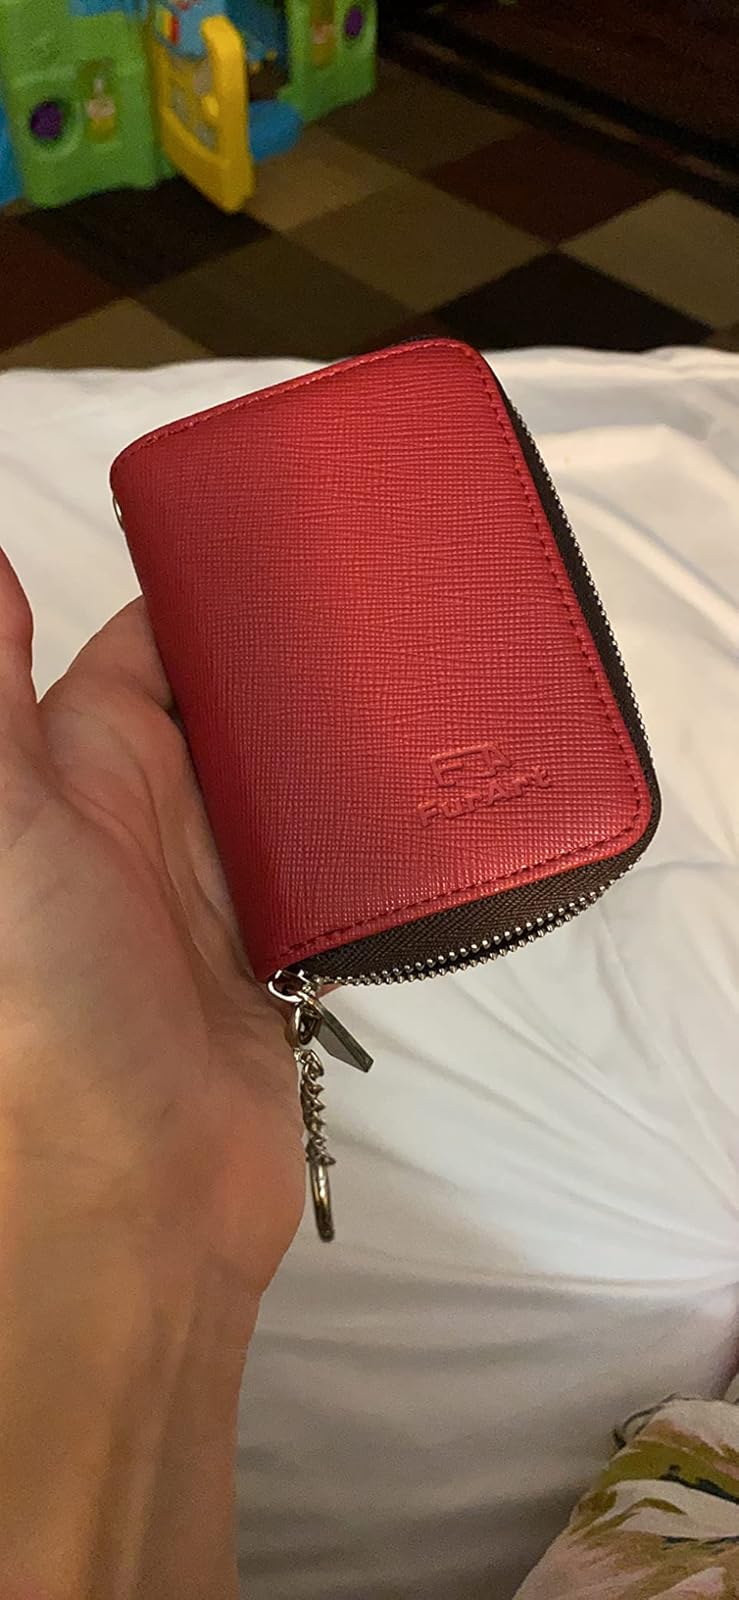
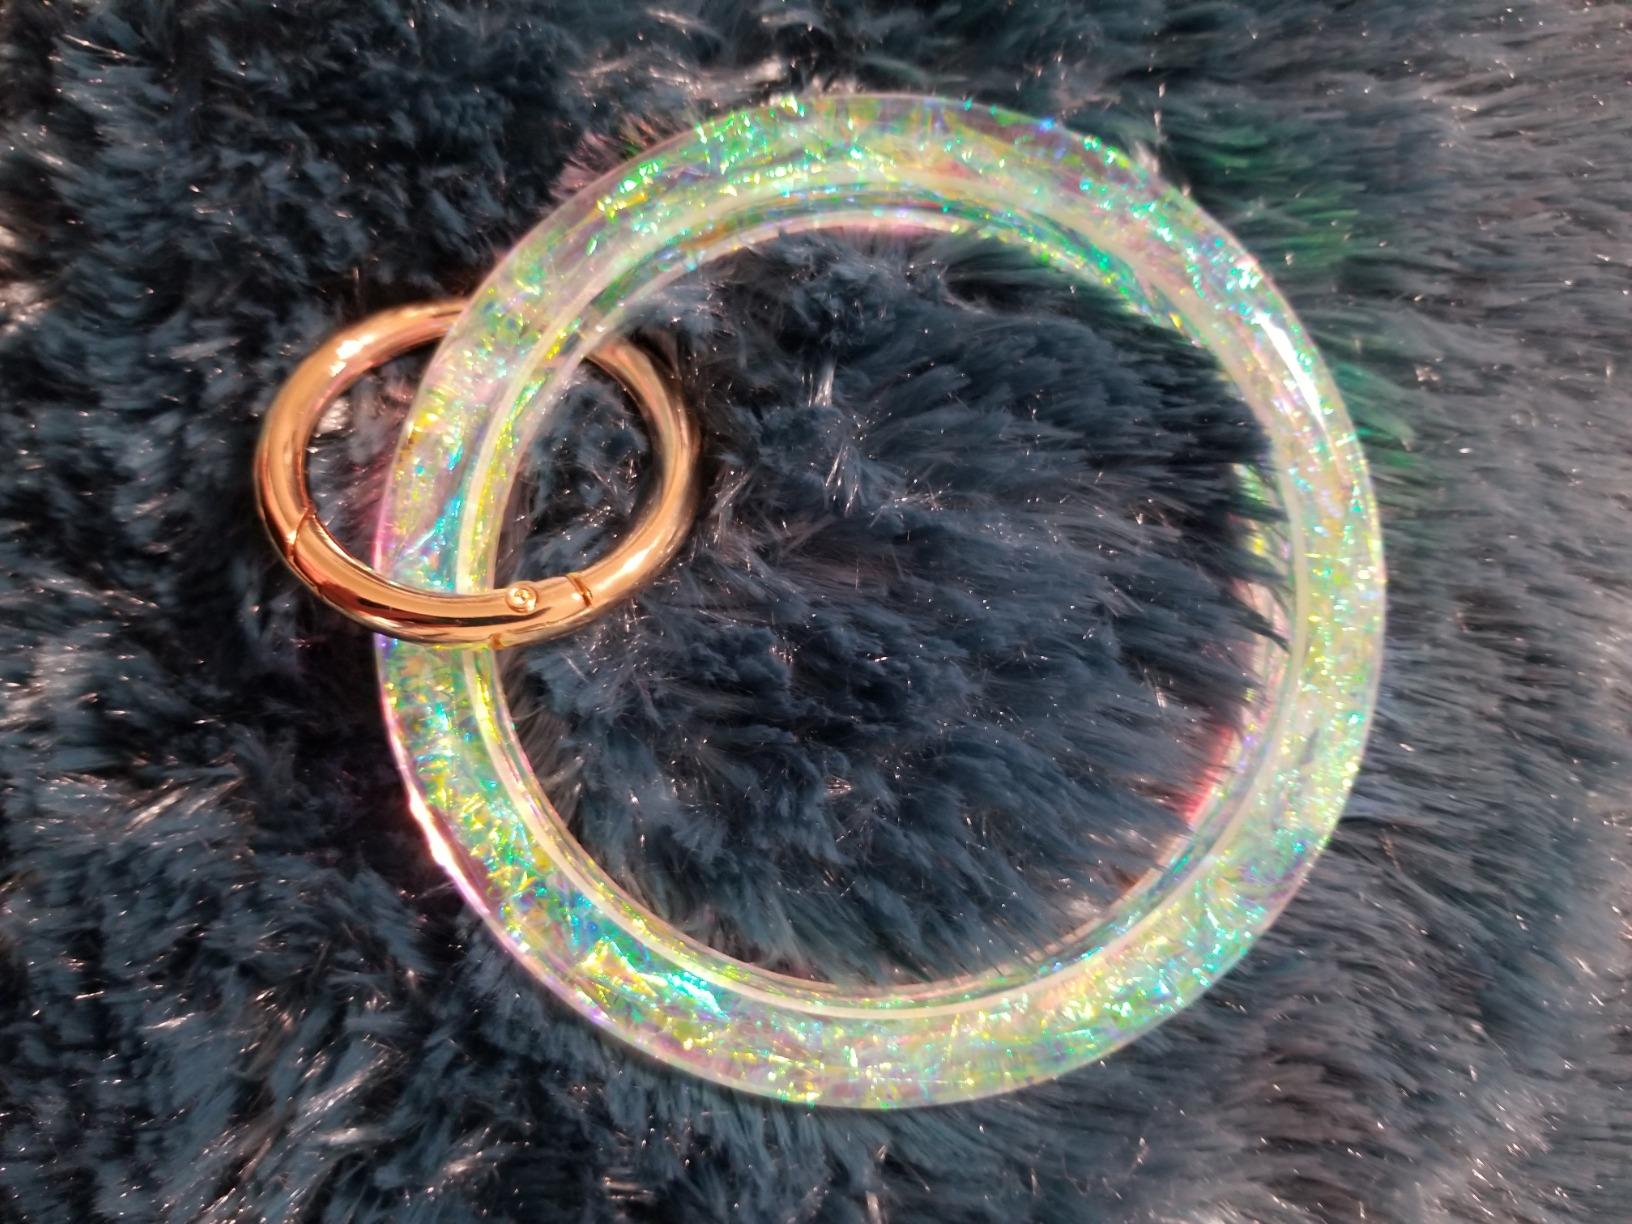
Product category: accessories_keychain
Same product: no